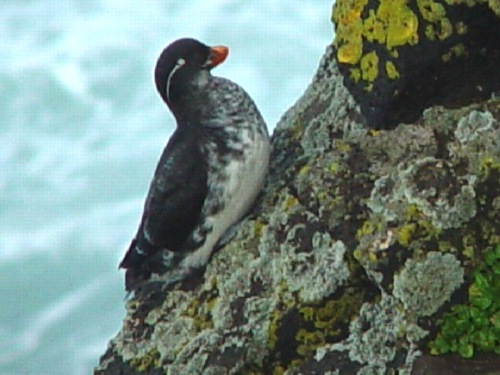
this bird has a short orange bill with a white nape and white belly.
this bird is black with white on its belly and has a very short beak.
this bird has a white with gray speckles breast and belly, with a gray crown, white superciliary, and short orange bill.
medium to large grey and black bird with medium short orange beak
this bird is primarily black and white with an orange beak.
this is a medium sized bird that is light grey on it's breast and abdomen, dark grey on it's back, with white eye rings and an orange bill.
this is an interesting looking bird, dark gray with a white belly.
the bird is medium size and white breasted with a round orange beak and white line coming out from eye.
this bird is black with white and has a very short beak.
this bird has a black crown, black primaries, and a white belly.
Species: Parakeet Auklet